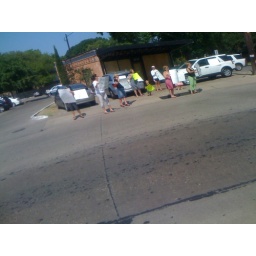
A group of angry pro-starbucks protestors, signs in hands. Honking cars passing by in courageous support.